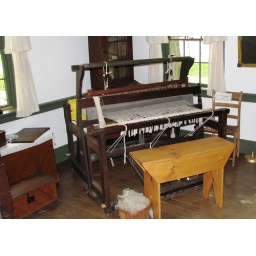
Weaving machine inside old house in sharon woods.